Volkswagenwerk Braunschweig

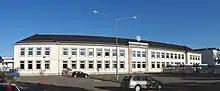
Volkswagenwerk Braunschweig

Volkswagenwerk Braunschweig is a factory that makes Volkswagen automobile parts in Braunschweig (Gifhorner Str.), Germany. Production started on 1938-02-23 (before Volkswagenwerk Wolfsburg) for manufacturing steering components of KdF-Wagen (VW Käfer) and tools for Junkers Flugzeug- und Motorenwerke in Dessau. Components for vehicles of VW Group (Audi, Škoda, SEAT and Bugatti) are produced, including running gears, axles, shock absorbers, brake parts and pedals.